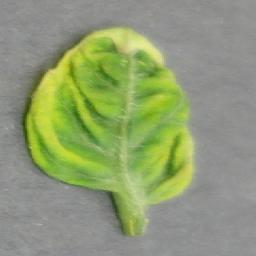
Label: Tomato___Tomato_Yellow_Leaf_Curl_Virus